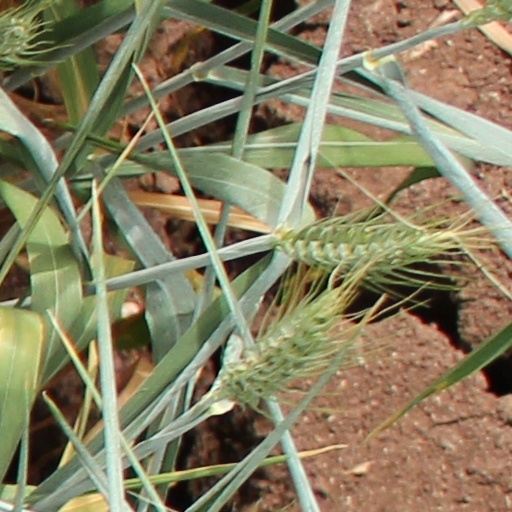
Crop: wheat